Mysorean invasion of Malabar

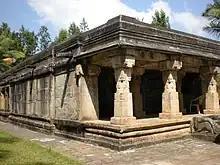
Sultan Bathery derives its present name from Tipu Sultan of Mysore who used the Jain temple there as his battery (hence the name Sultan's Battery)

Mysore's response was harsh after it put down the rebellion. Many Hindu fighters were executed, and thousands of others were forcibly relocated to the Mysore highlands. To prevent another armed uprising, Hyder Ali suggested anti-Nair laws to the district, and levied additional taxes as punishment against rebellious Nair chiefs.